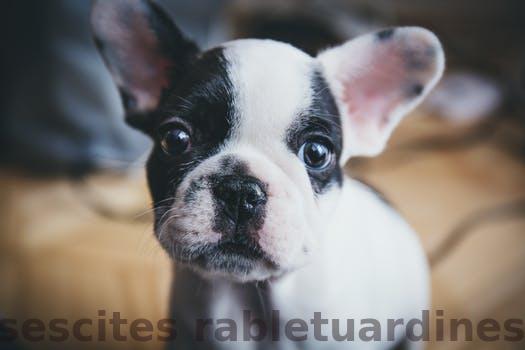
Label: Watermark